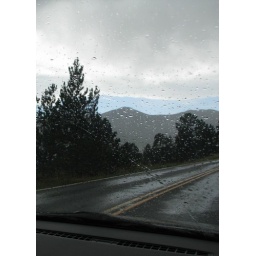
Driving through the rain, with blue sky clearly visible ahead. That's summer in the Rockies.